Fort Norfolk (Ontario)

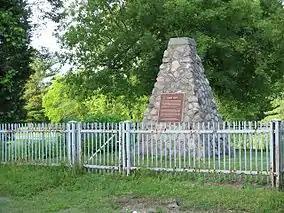

Fort Norfolk was a minor fortification built at Turkey Point (now Norfolk County, Ontario, Canada) during the War of 1812 to defend the southwestern end of Upper Canada. It is a National Historic Site of Canada.